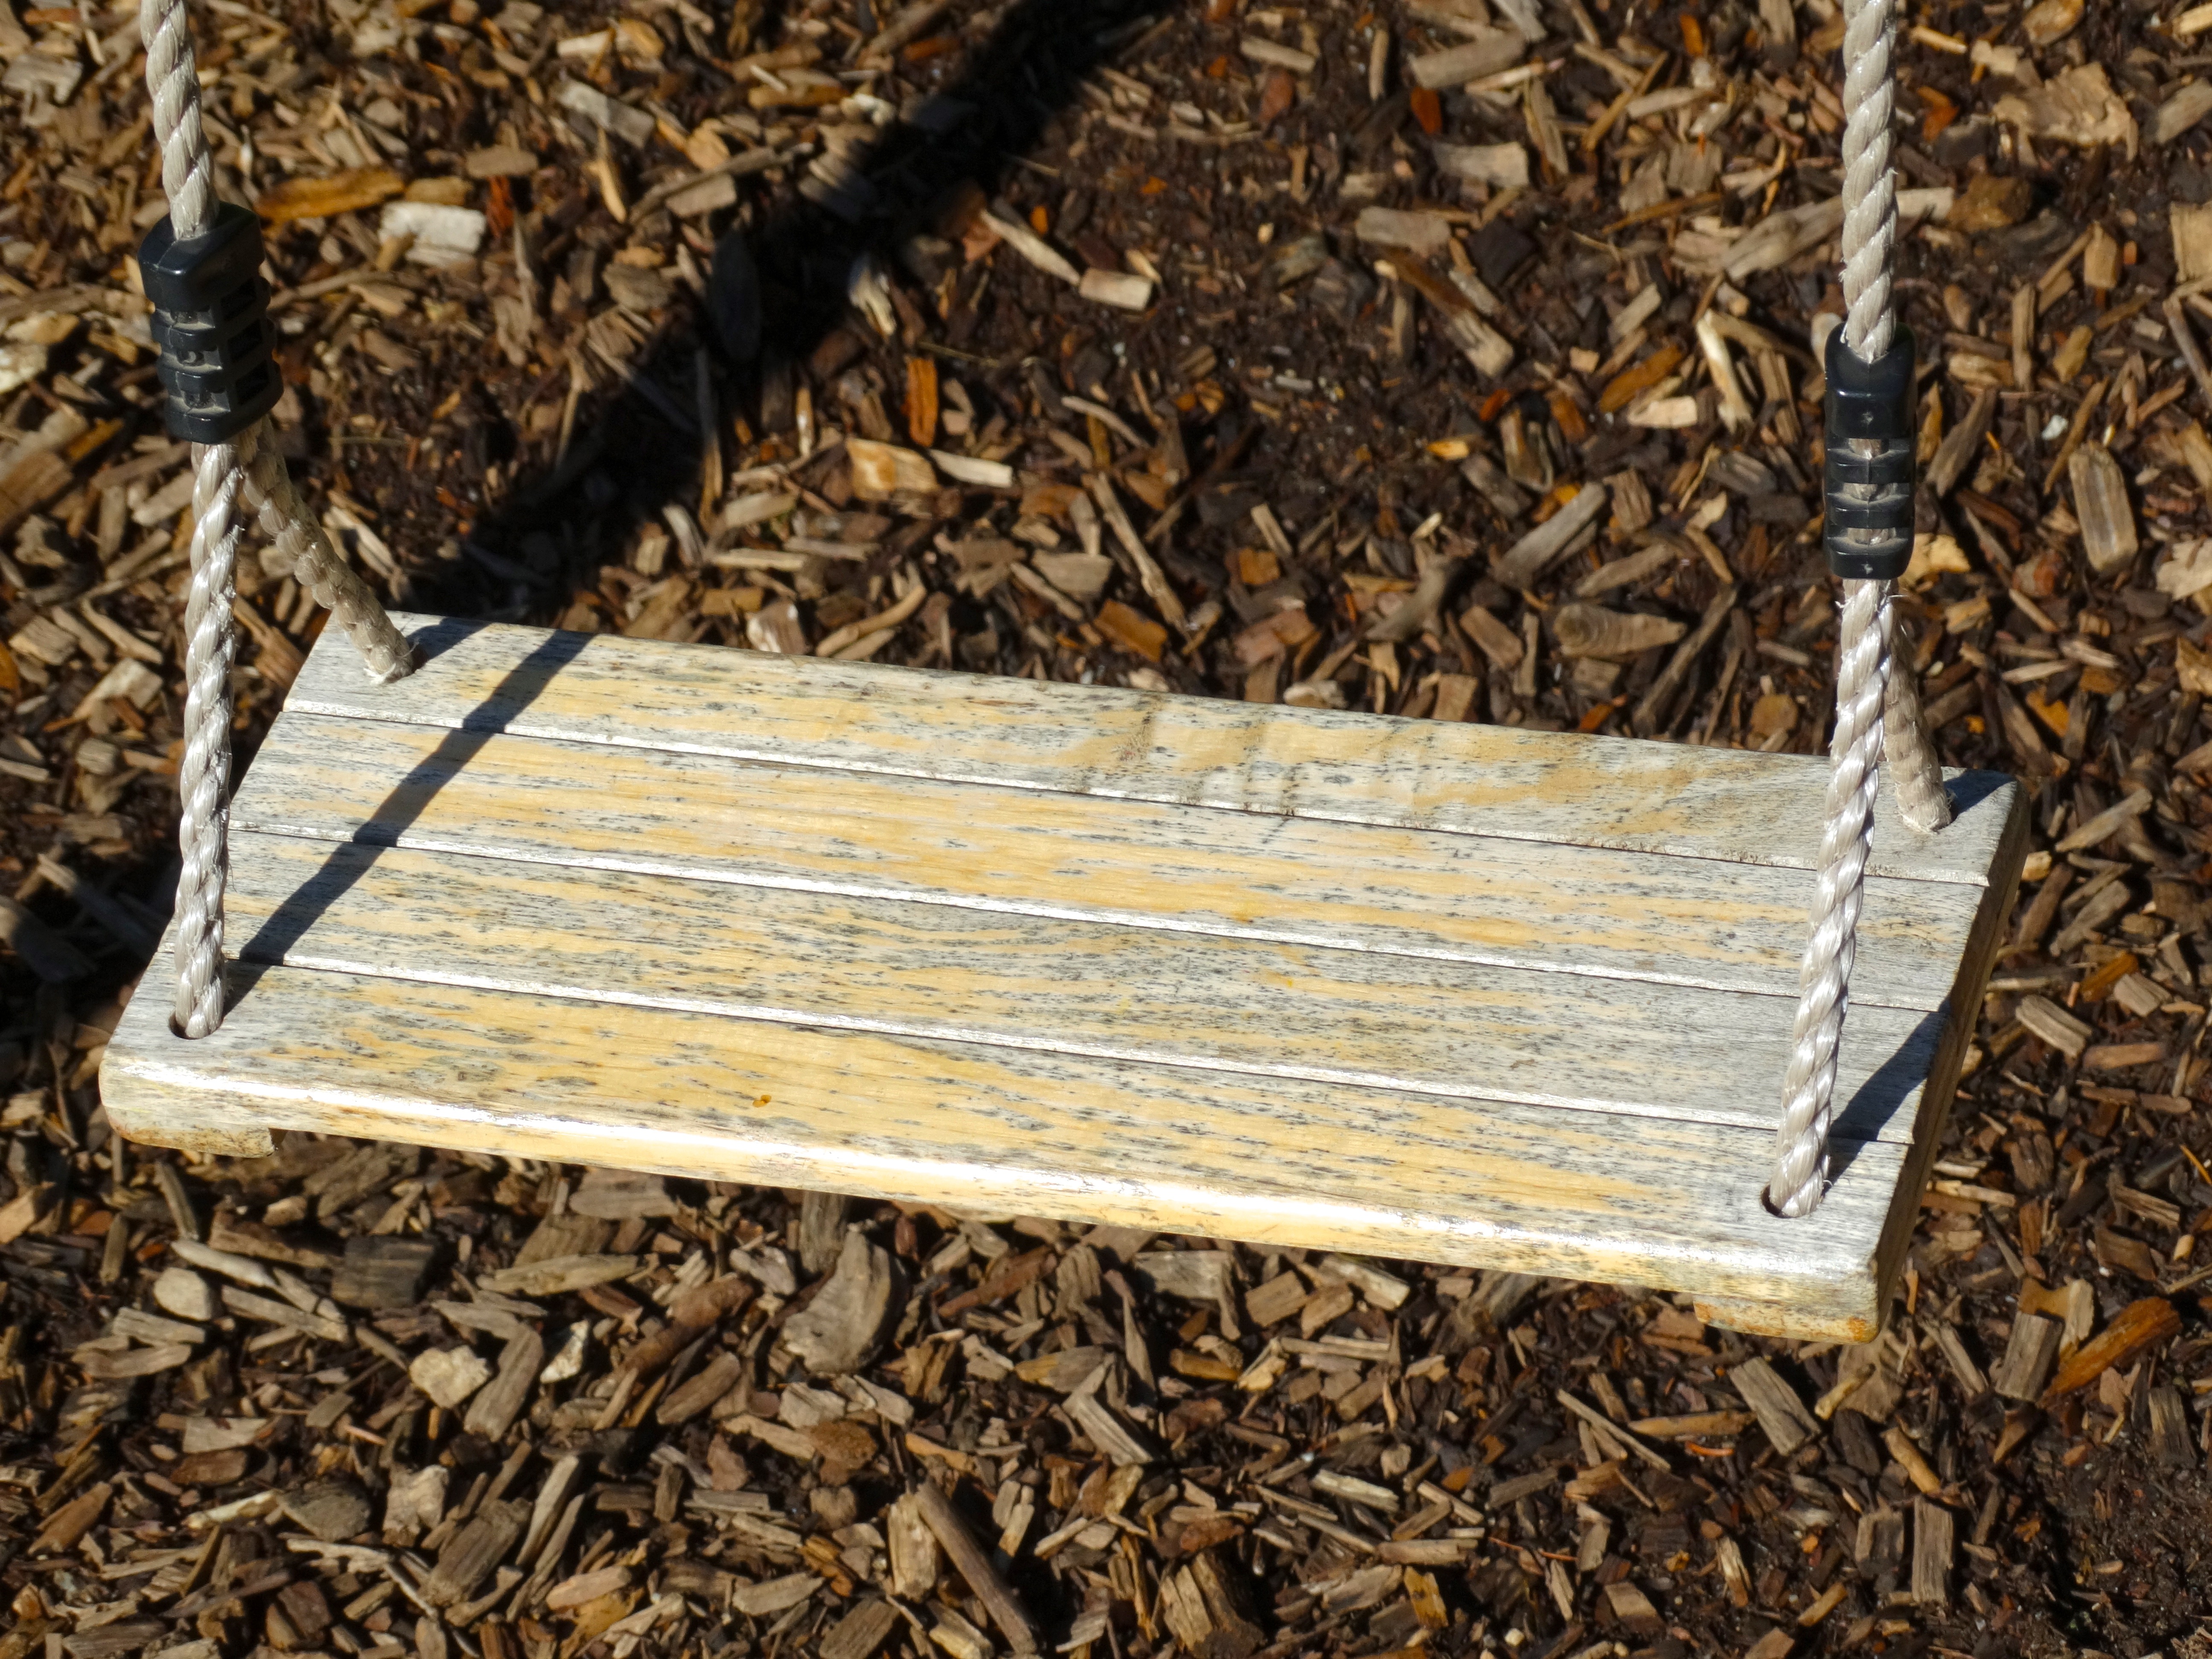
rock, rope, wood, track, play, leaf, produce, insect, soil, agriculture, swing, playground, straw, children's playground, swing seat, grass family